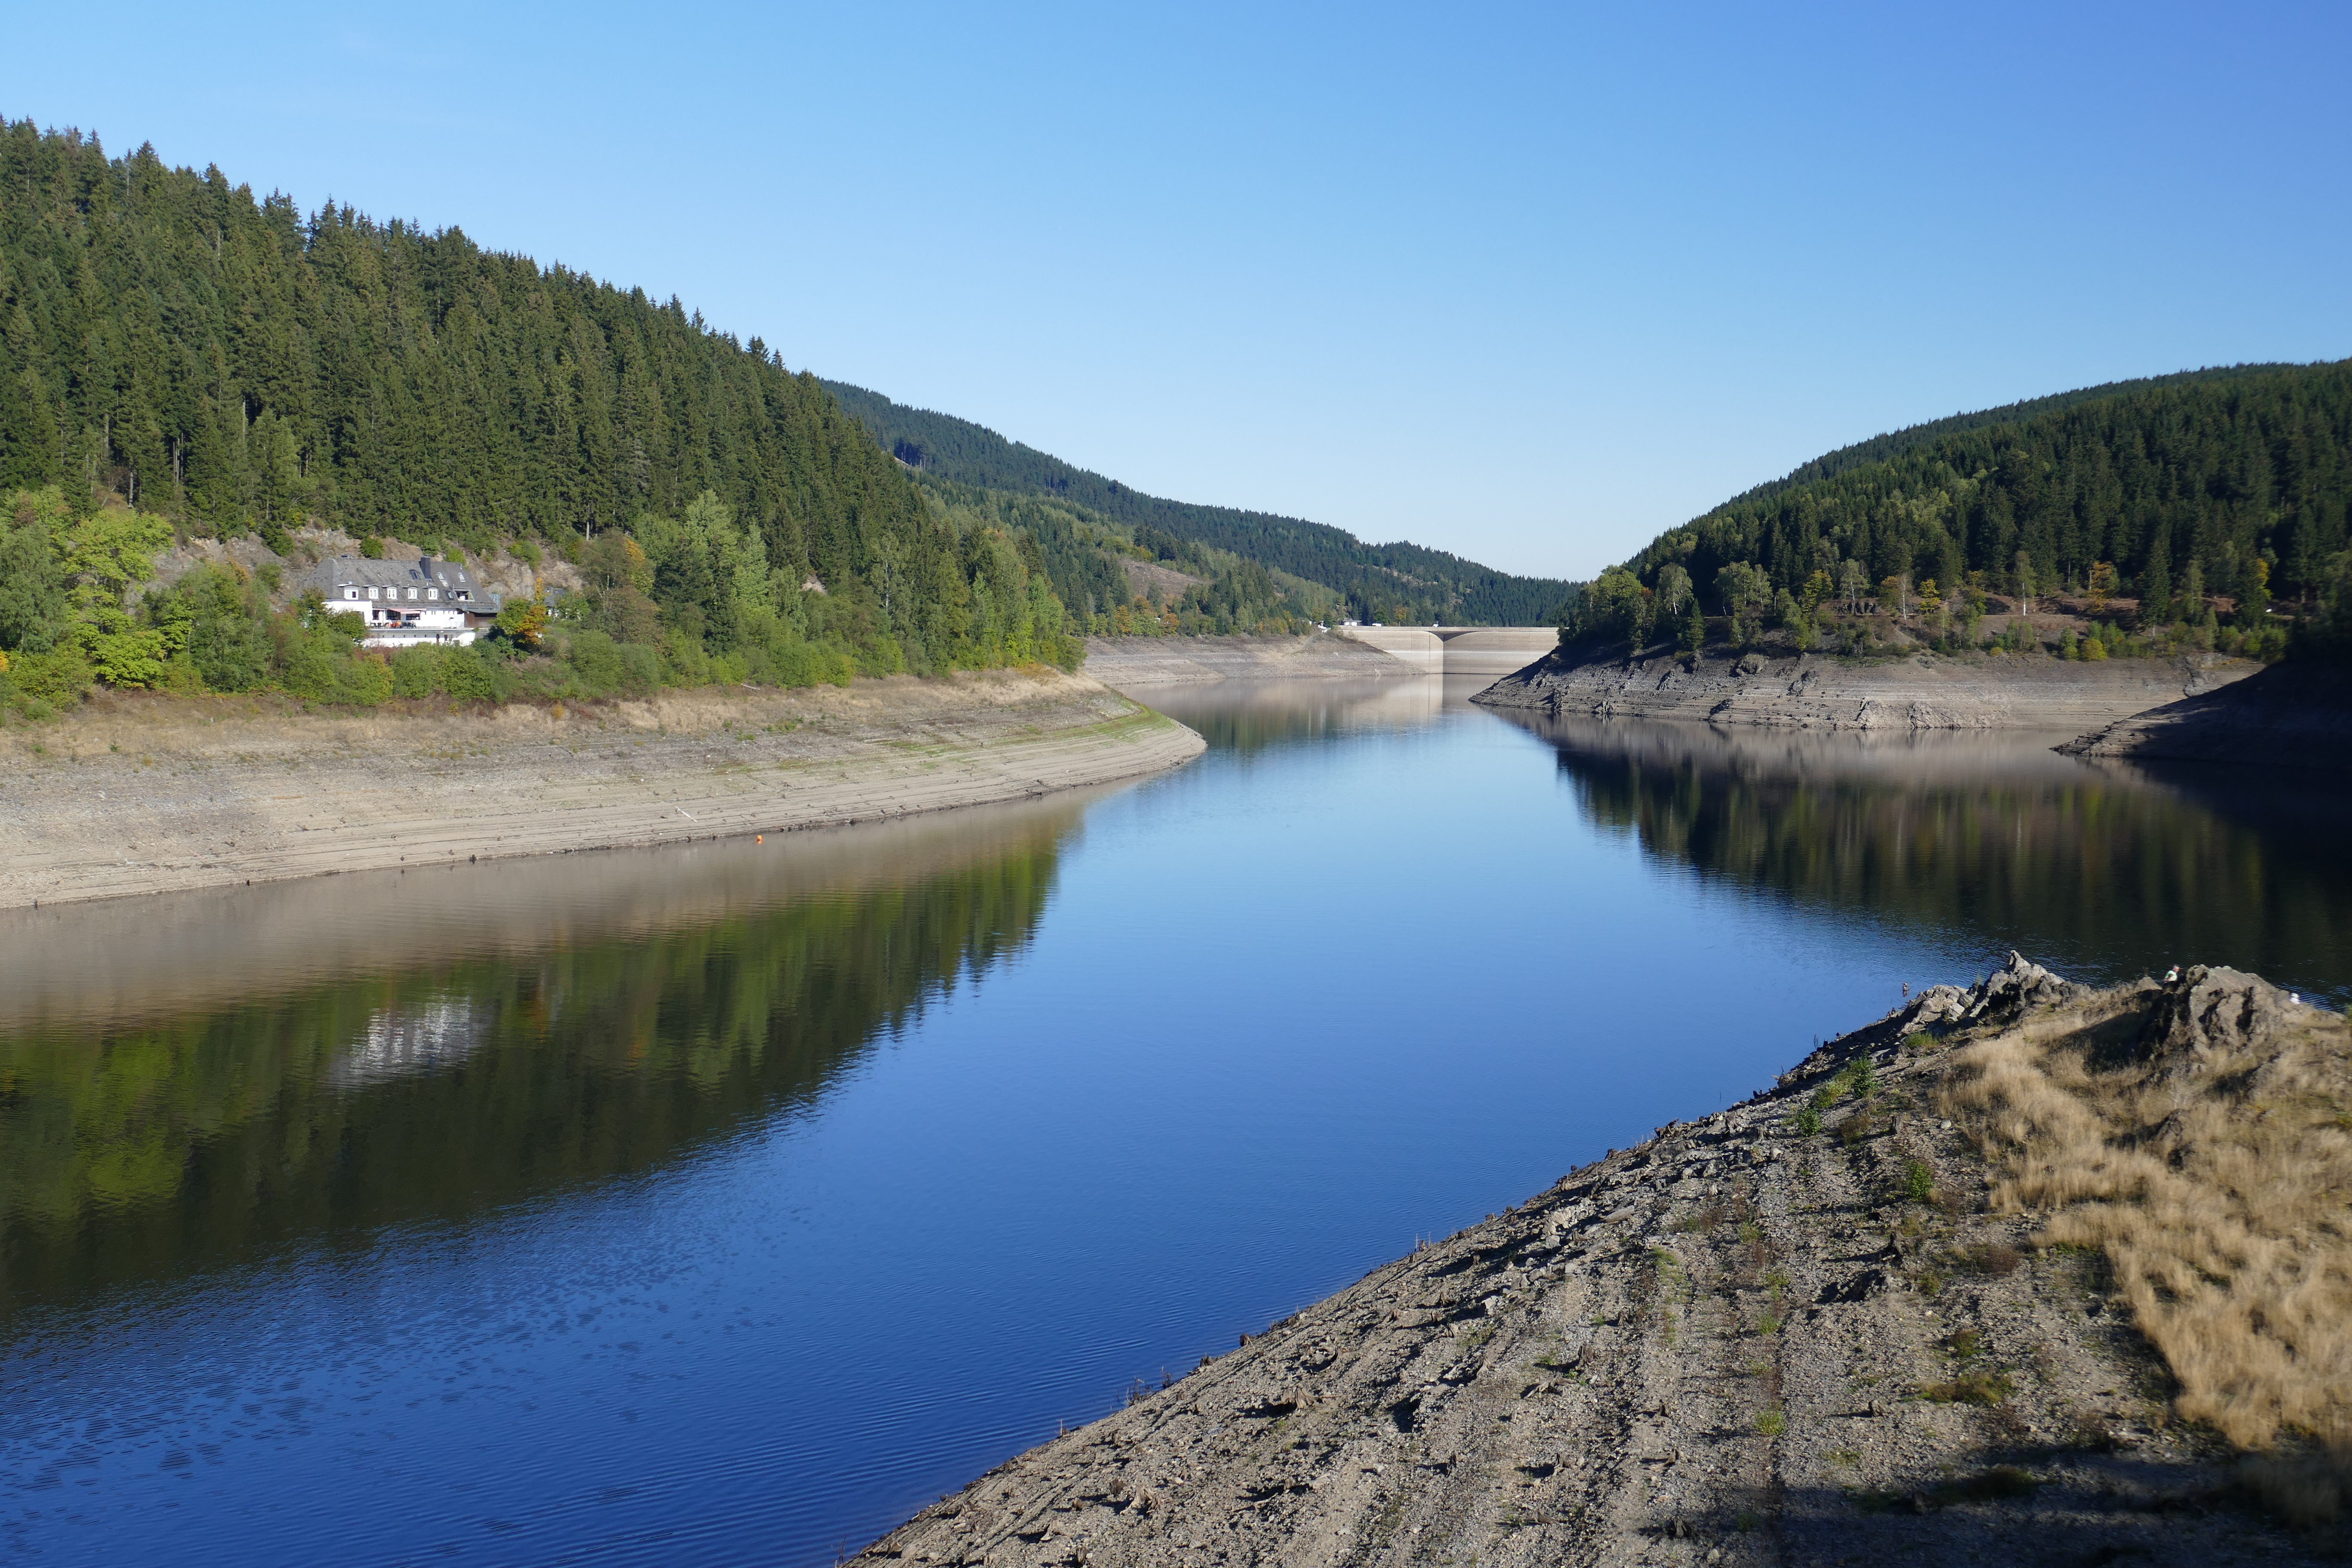
landscape, water, nature, mountain, lake, river, mountain range, reflection, fjord, reservoir, waterway, body of water, bank, germany, loch, waters, crater lake, lower saxony, oker, tarn